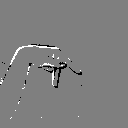
ASL letter: p